Sathon Road

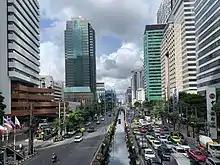
Khlong Sathon (in the middle), paralleling with Sathon Road

Khlong Sathon is a "khlong" (คลอง, canal) in downtown Bangkok, the origin of the road and the district names. Nowadays, it is just a small waterway amidst the tall buildings in Sathon quarter, the country's business and financial centre.